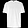
Label: T - shirt / top